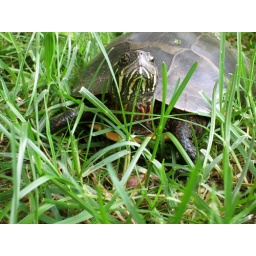
turtle in glass